Sabina Spielrein

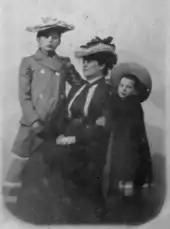
Sabina Spielrein as child (left), with her mother and sister.

She was born in 1885 into a wealthy Jewish family in Rostov-on-Don, Russian Empire. Her mother Eva (born Khave) Lublinskaya was the daughter and granddaughter of rabbis from Yekaterinoslav. Eva trained as a dentist, but did not practice. Sabina's father Nikolai (born Naftul) Spielrein was an agronomist. After moving from Warsaw to Rostov, he became a successful merchant. On her birth certificate, Sabina appeared as Sheyve Naftulovna, but throughout her life and on official documents she used the name Sabina Nikolayevna. She was the eldest of five children. All three of her brothers later became eminent scientists. One of them, Isaac Spielrein, was a Soviet psychologist, a pioneer of work psychology. Another was the mathematician Jan Spielrein. From her early childhood, Sabina was highly imaginative and believed that she had a 'higher calling' to achieve greatness, and she communicated about this privately with a 'guardian spirit'. However, her parents' marriage was turbulent and she experienced physical violence from both of them. She suffered from multiple somatic symptoms and obsessions.